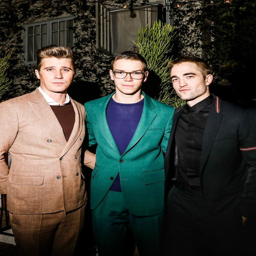
rob with person & actor